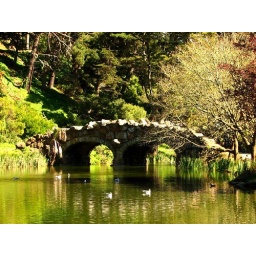
small stone bridge crossing the lake onto strawberry hill in golden gate park.